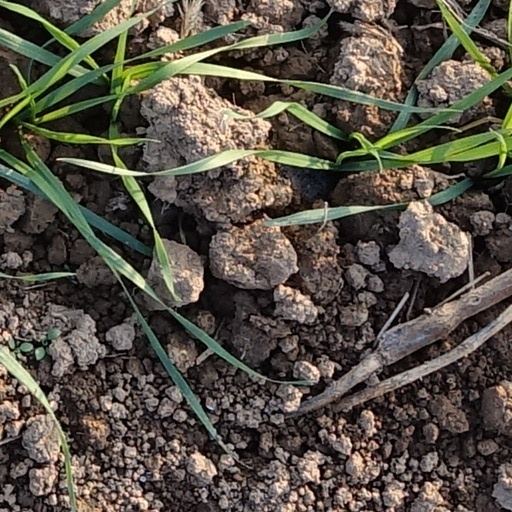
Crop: wheat